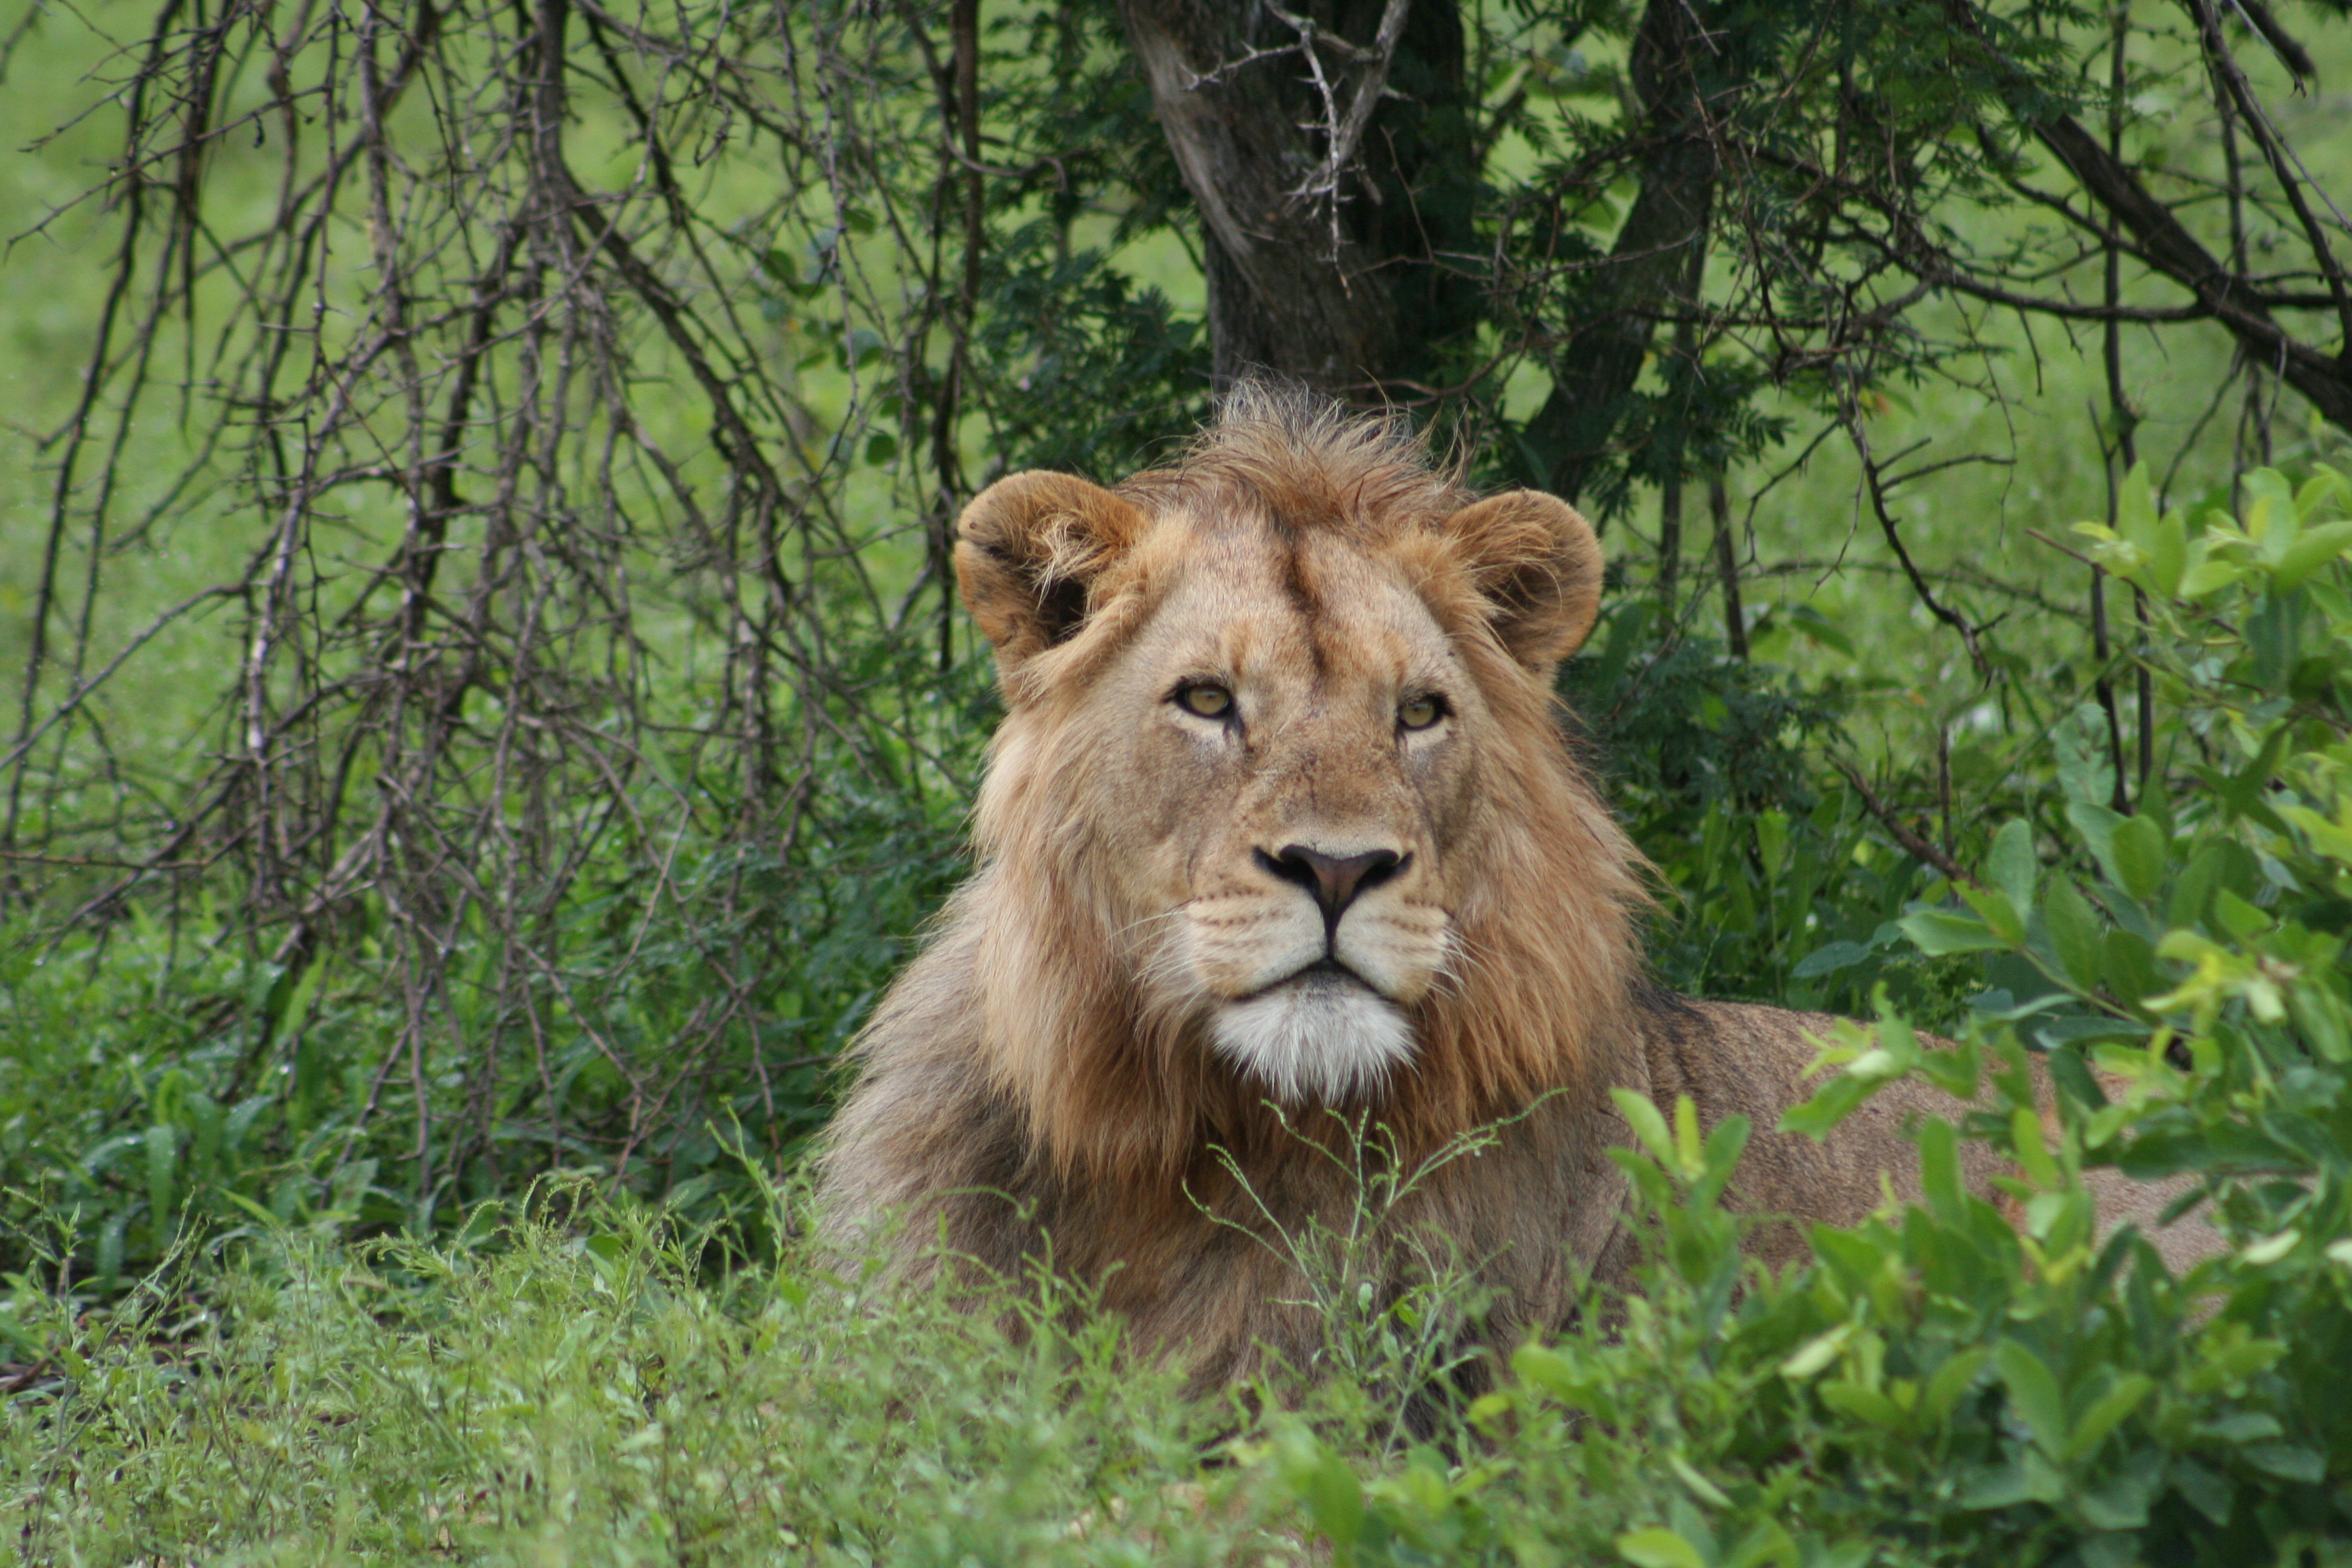
african, lion, male, kruger, national park, south africa, wildlife, terrestrial animal, wilderness, masai lion, fauna, grass, big cats, grassland, jungle, organism, snout, safari, whiskers, mane, savanna